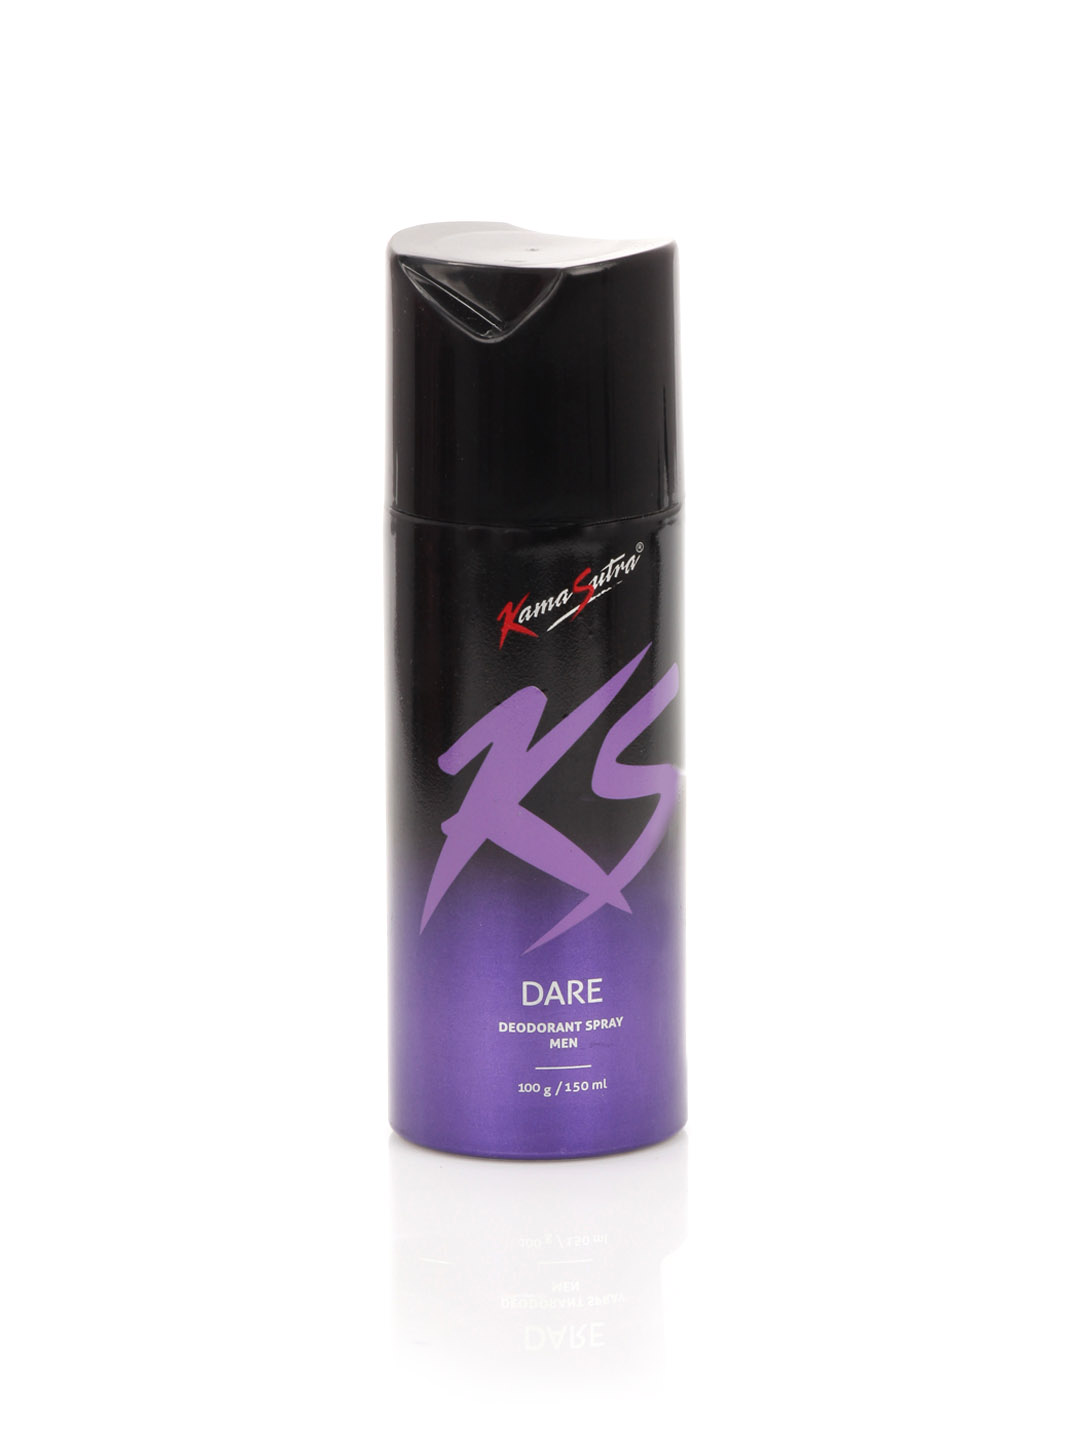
Kama Sutra Men Dare Deo
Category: Personal Care / Fragrance / Deodorant
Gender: Men
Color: Black
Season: Spring 2017
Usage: Casual